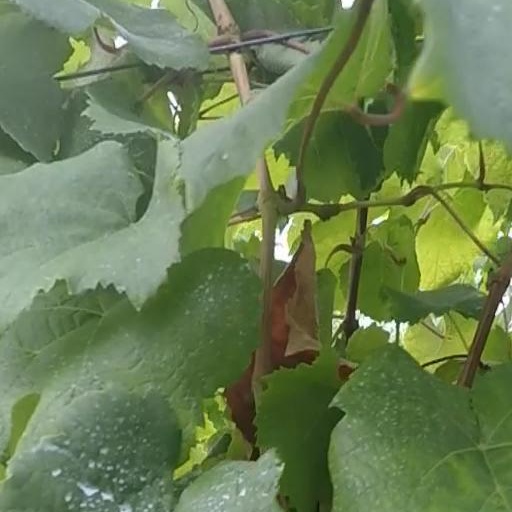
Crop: grape